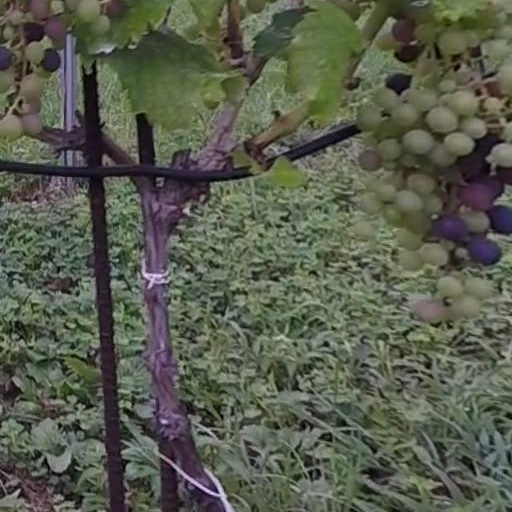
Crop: grape